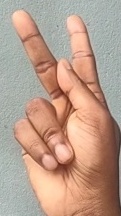
ASL sign: K